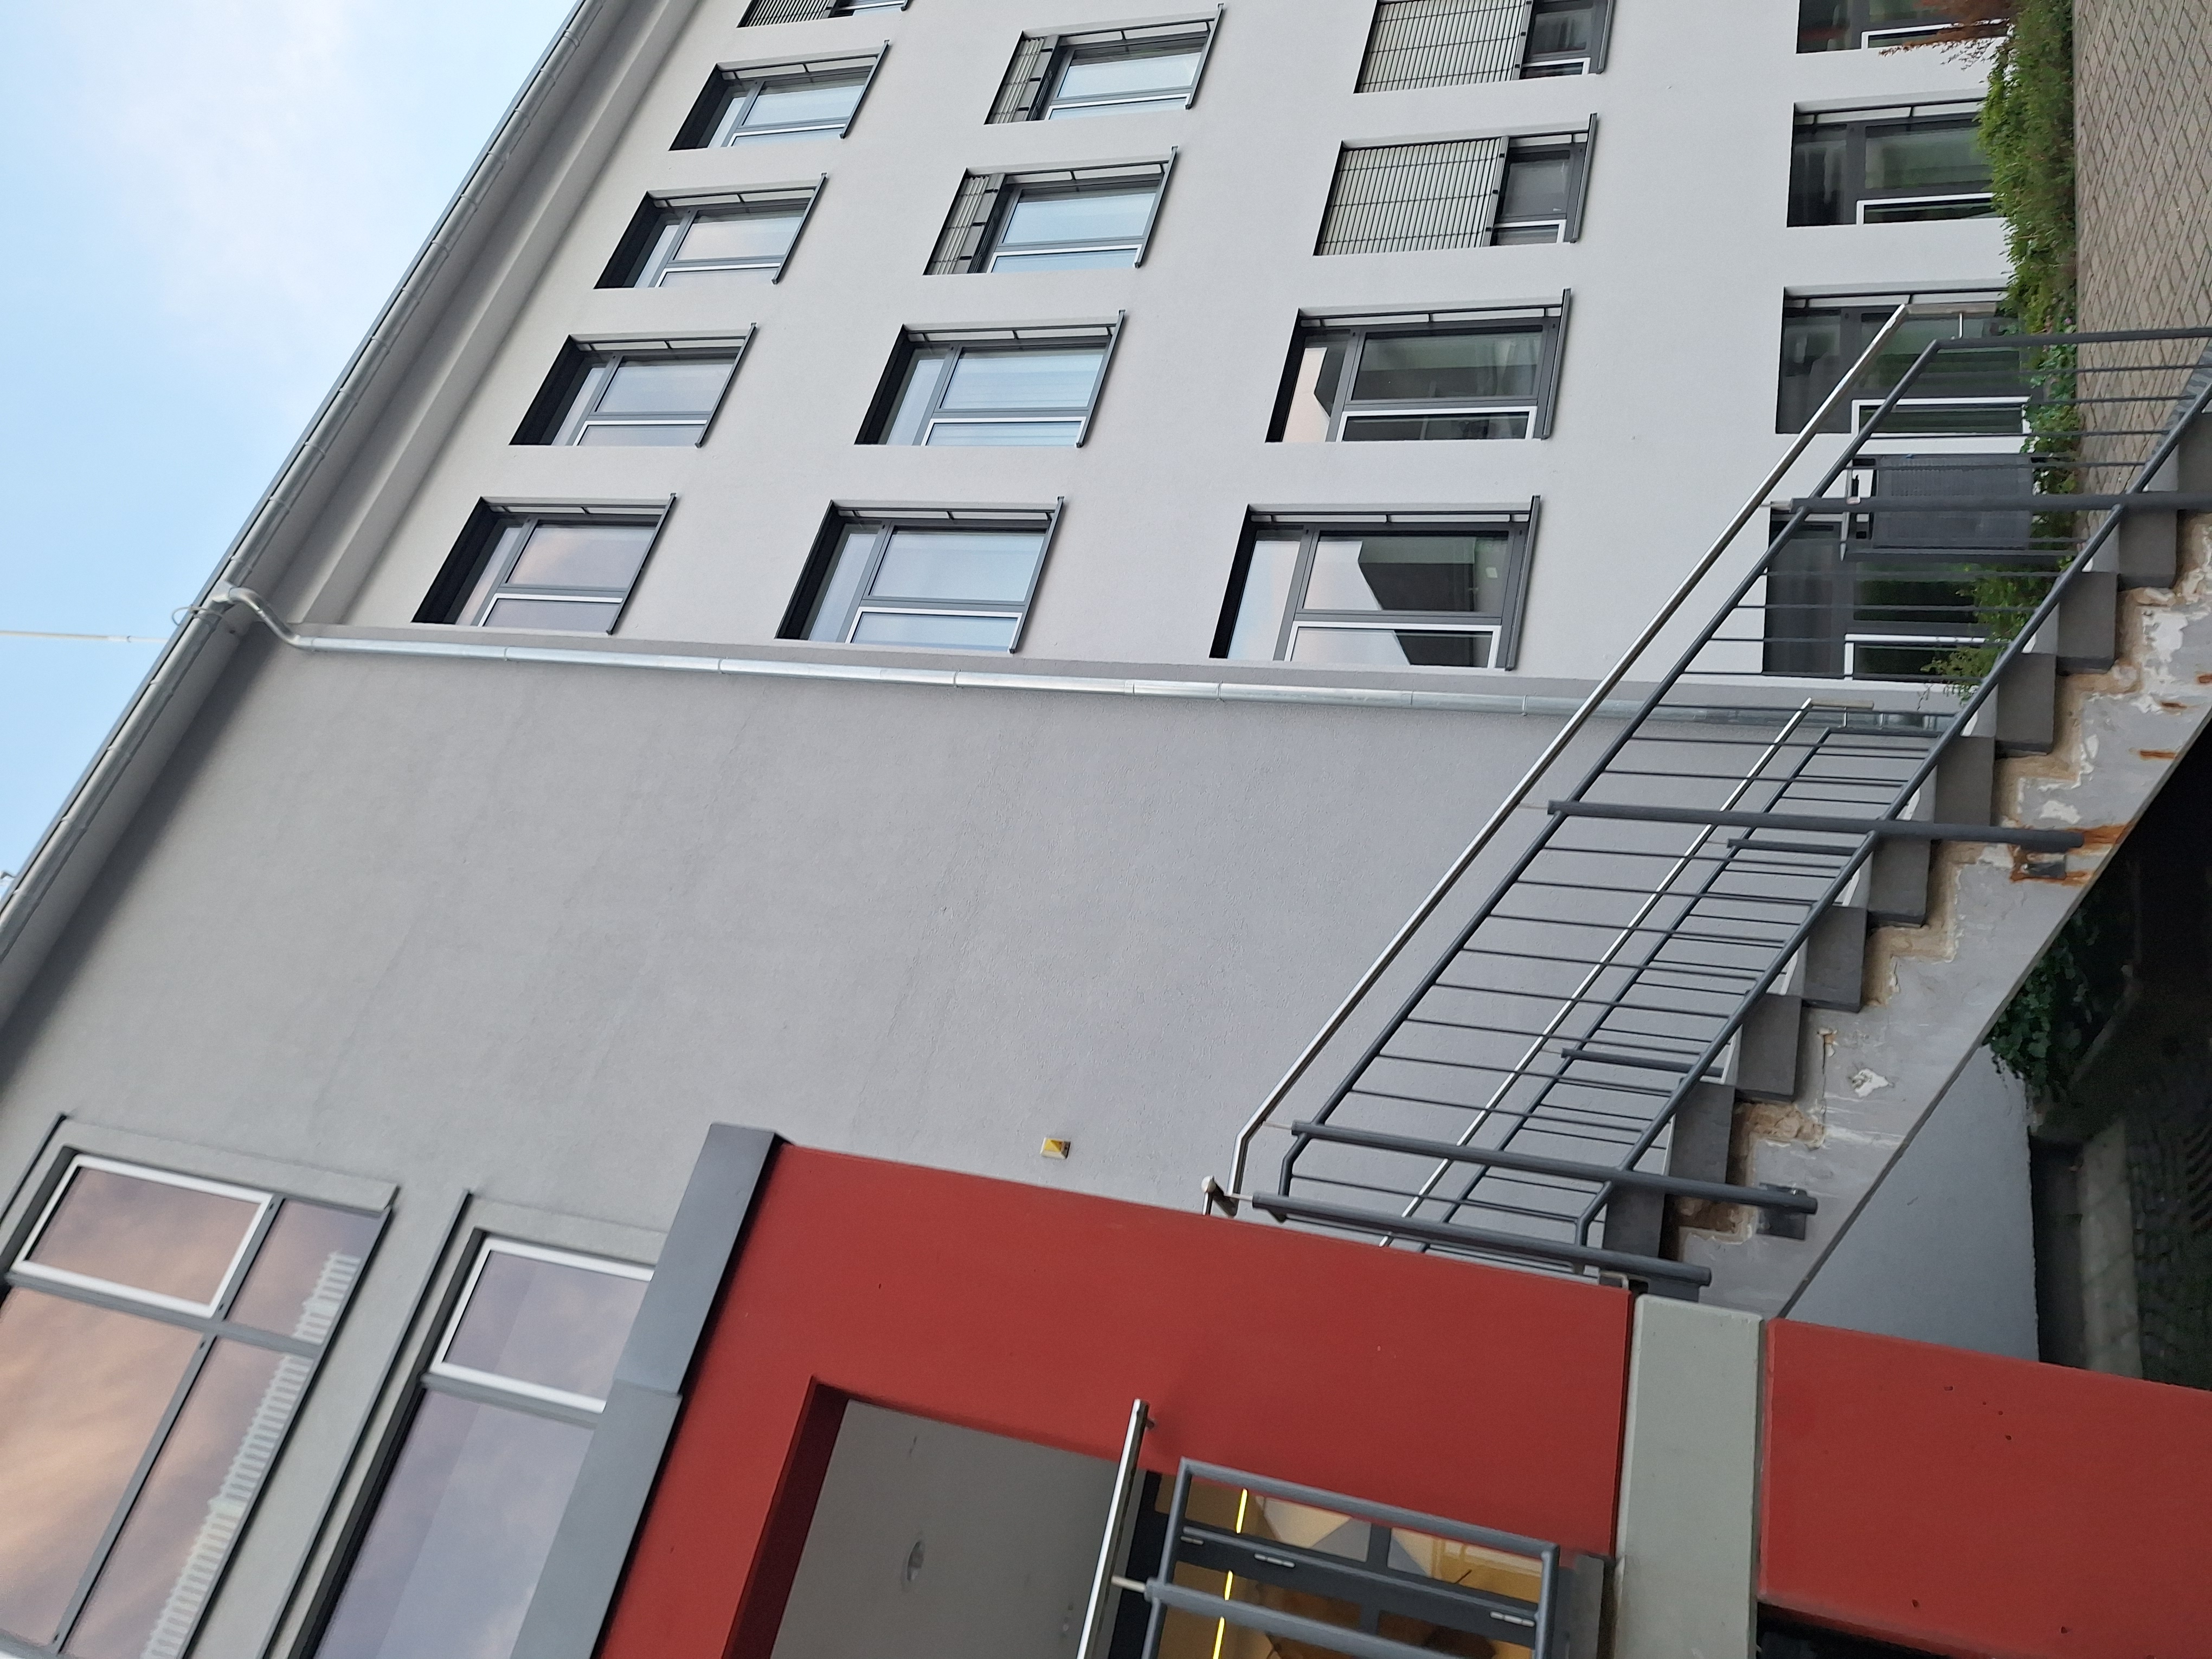
Building: Biegenstraße 12